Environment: lab
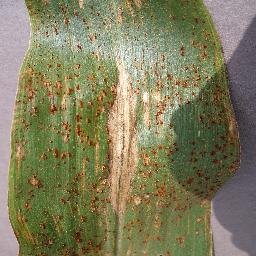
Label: northern_corn_leaf_blight